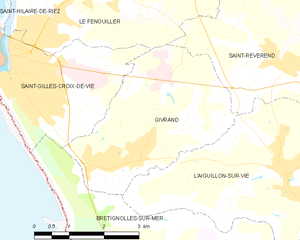
Carte des communes françaises Givrand